Rogier van der Weyden

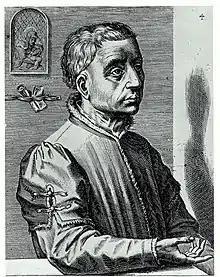
Imaginative portrait by Cornelis Cort, 1572

Rogier van der Weyden (1399 or 140018 June 1464), initially known as Roger de le Pasture, was an early Netherlandish painter whose surviving works consist mainly of religious triptychs, altarpieces, and commissioned single and diptych portraits. He was highly successful in his lifetime; his paintings were exported to Italy and Spain, and he received commissions from, amongst others, Philip the Good, Netherlandish nobility, and foreign aristocrats. By the latter half of the 15th century, he had eclipsed Jan van Eyck in popularity. However his fame lasted only until the 17th century, and largely due to changing taste, he was almost totally forgotten by the mid-18th century. His reputation was slowly rebuilt during the 200 years that followed; today he is known, with Robert Campin and van Eyck, as the third (by birth date) of the three great Early Netherlandish artists ("Vlaamse Primitieven" or "Flemish Primitives"), and widely as the most influential Northern painter of the 15th century.